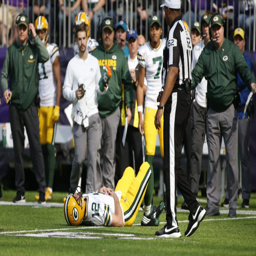
organisation founder lies on the ground after being hit by sports team outside american football player in the first half of a football game .